Smart Money (1931 film)

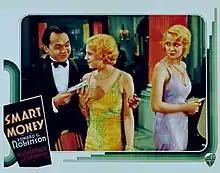
theatrical release poster

Smart Money is a 1931 American pre-Code drama film produced and distributed by Warner Bros., directed by Alfred E. Green, and starring Edward G. Robinson and James Cagney. It is the only occasion Robinson and Cagney appeared in a film together, despite being the two leading actors, mainly portraying gangsters, at Warner Bros. studios throughout the 1930s. "Smart Money" was shot after Robinson's signature film "Little Caesar" had been released and during the filming of Cagney's breakthrough performance in "The Public Enemy", which is how Cagney came to play a supporting role.